Skyline Caverns

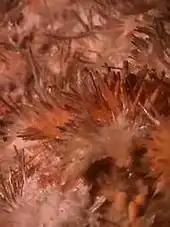
Anthodite

During the clearing of this mud, Amos and his men discovered another area in the caverns that had been blocked for many years, by a large amount of mud. Upon clearing the newly discovered area, the geologist discovered anthodites. Anthodites are an unusual form of crystal, or perfect six-sided crystalline structures made of pure calcite. These crystals are protected by Virginia State Law and are kept behind closed doors that a tour guide must open for the public to view them.